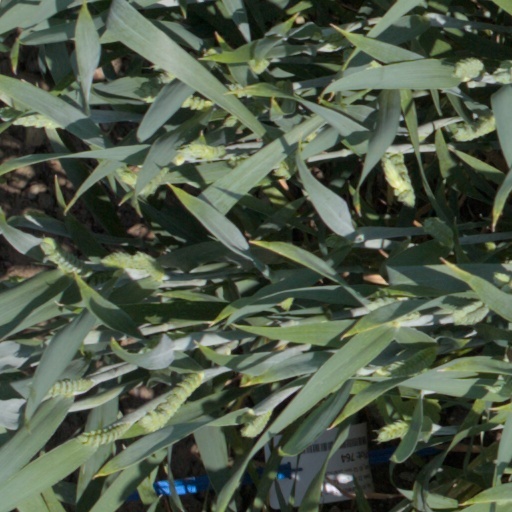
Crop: wheat